Captain Fracasse (1929 film)

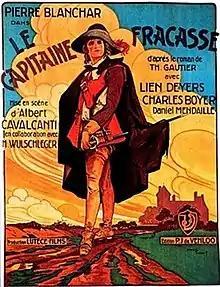

Captain Fracasse (French: Le capitaine Fracasse) is a 1929 French silent adventure film directed by Alberto Cavalcanti and Henry Wulschleger and starring Pierre Blanchar, Lien Deyers and Charles Boyer. It is based on the 1863 novel of the same name by Théophile Gautier.